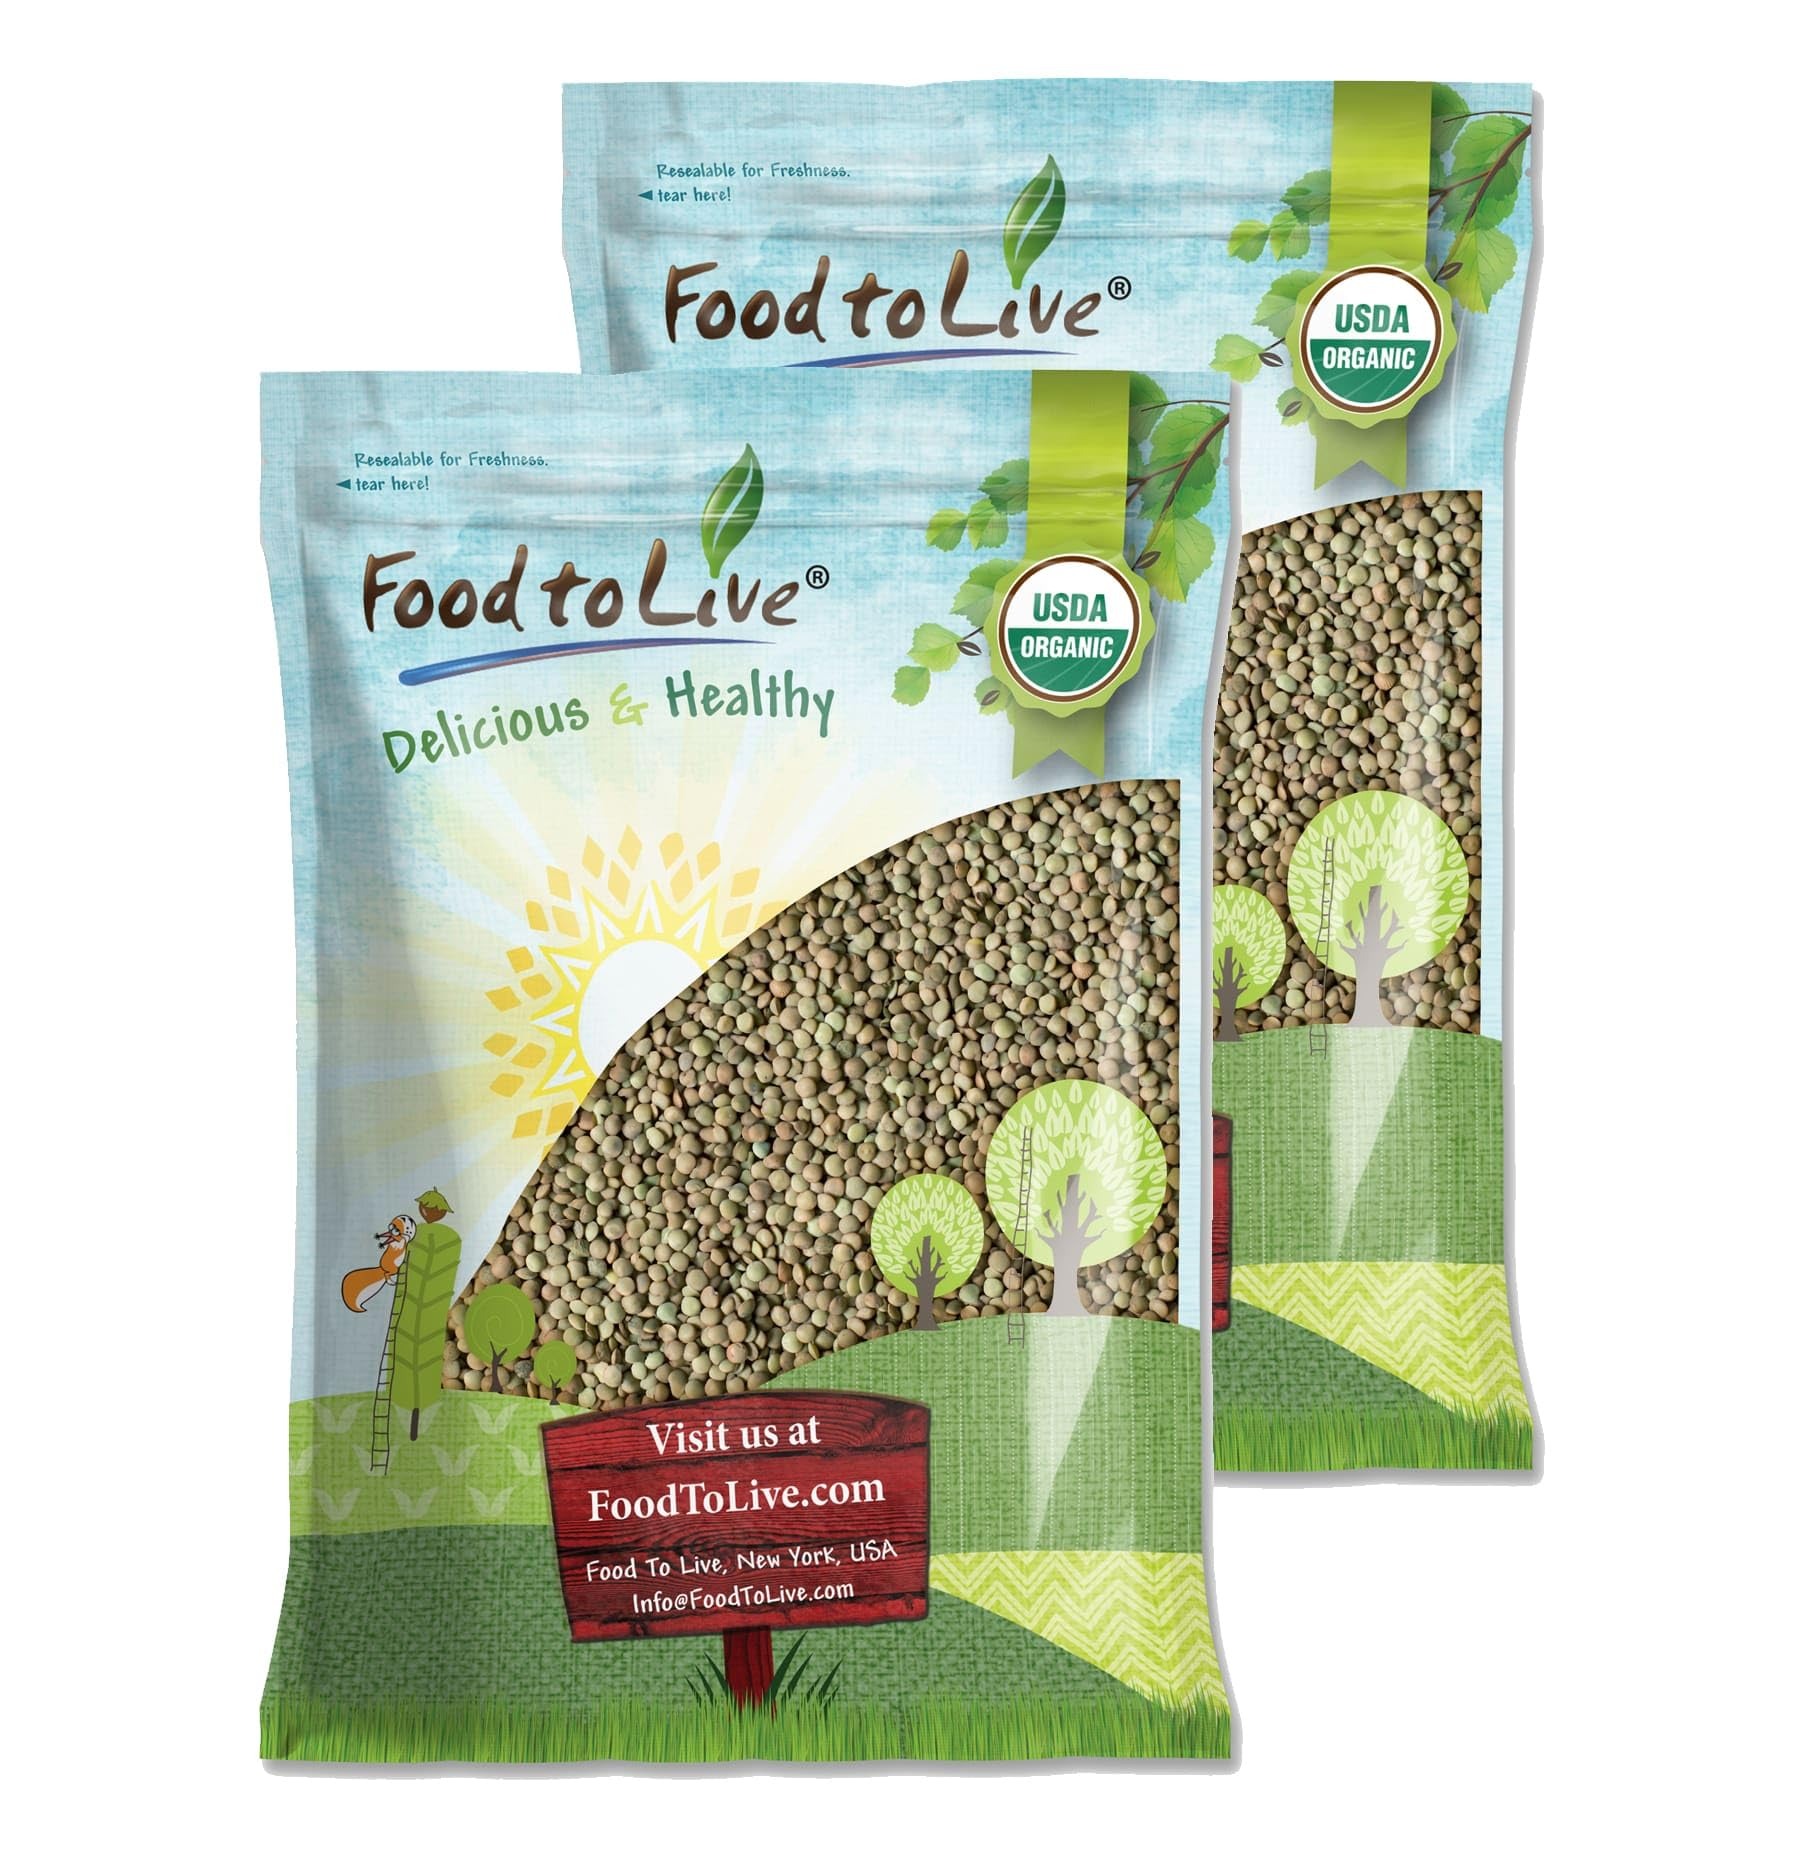
Item Name: Food to Live Organic Whole Green Lentils, 25 Pounds – Non-GMO, Dried Raw Beans, Sproutable, Vegan, Kosher, Bulk. High in Folate, Dietary Fiber, Protein. No Soaking Required. Great for Veggie Burgers.
Bullet Point 1: ✔️ QUICK-COOKING LEGUMES: Organic Green Lentils are the kind of legumes you can cook fast and enjoy often.
Bullet Point 2: ✔️ DELICIOUS TASTE: Green lentils used in many spicy dishes, but even without seasonings, they have a pleasant peppery flavor.
Bullet Point 3: ✔️ FIBER AND PROTEIN: Whole organic green lentils are a great source of plant-based protein and fiber.
Bullet Point 4: ✔️ RICH IN NUTRIENTS: Green lentils, like all legumes, contain a variety of essential minerals as well as B vitamins.
Bullet Point 5: ✔️ RETAIN SHAPE WHEN COOKED: Unlike red lentils, this type can be cooked and remain whole and firm to use in salads and light soups.
Value: 400.0
Unit: Ounce

Price: 138.59